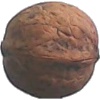
Label: walnut